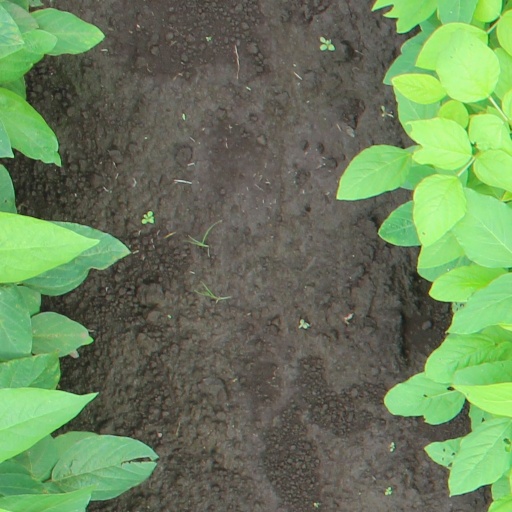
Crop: soybean